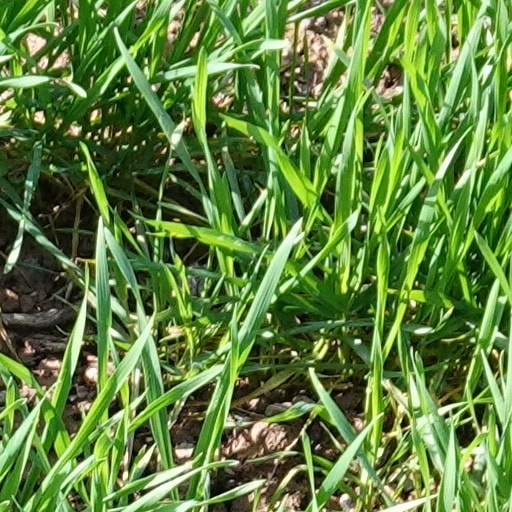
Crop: wheat